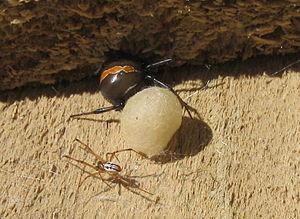
Latrodectus katipo est une espèce d'araignées aranéomorphes de la famille des Theridiidae.